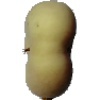
Label: peach_flat